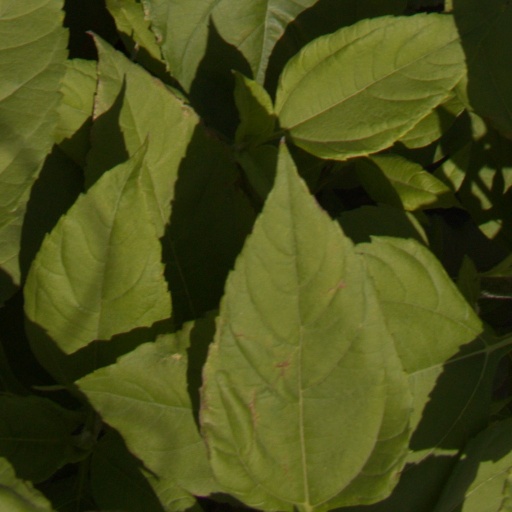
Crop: Jerusalem artichoke